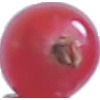
Label: Redcurrant 1